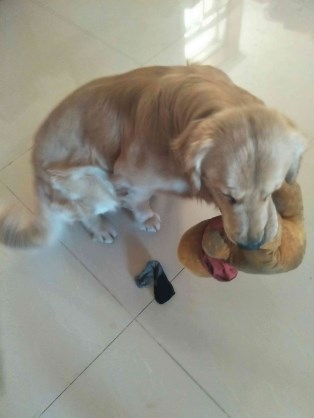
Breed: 5355-n000126-golden_retriever